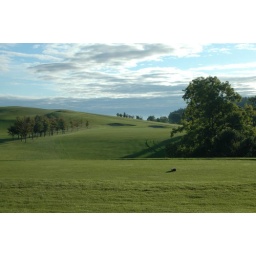
One of the toughest drives, on the par four 17th. The green is over the tree (but don't be foolish)